Akdeniz University

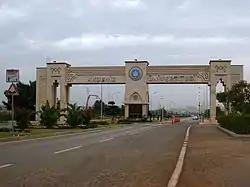
Western gate

On January 21, 2011, Turkish surgeon Ömer Özkan and his team successfully performed the country’s first-ever full face transplant at the university's hospital in Antalya. The 19-year-old patient, Uğur Acar's face was badly burnt in a house fire when he was a baby. The donor was 39-year-old Ahmet Kaya, who died on January 20. The surgery team accomplished at the same time another transplant, a double-arm and one-leg limb transplant, on Atilla Kavdı using the organs of the same donor.